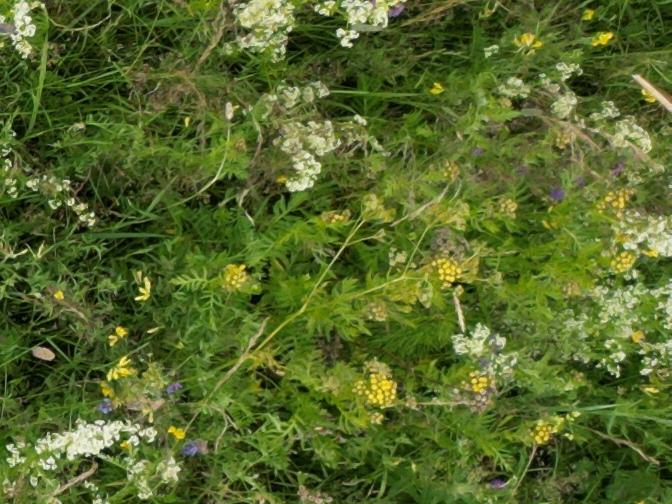
Flowers visible: yarrow flowers, yarrow flowers, yarrow flowers, yarrow flowers, yarrow flowers, yarrow flowers, yarrow flowers, yarrow flowers, yarrow flowers, yarrow flowers, yarrow flowers